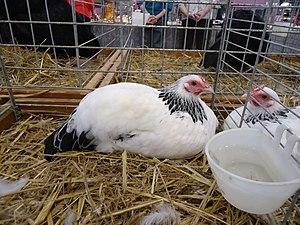
Poule de Sundheim
La sundheimer, ou poule de Sundheim, est une race de poule domestique originaire d'Allemagne.